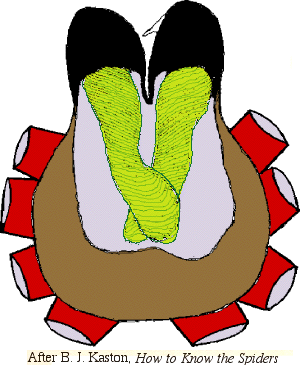
La chélicère est un appendice caractéristique des chélicérates, super-classe comprenant les arachnides, les mérostomes et les pycnogonides.